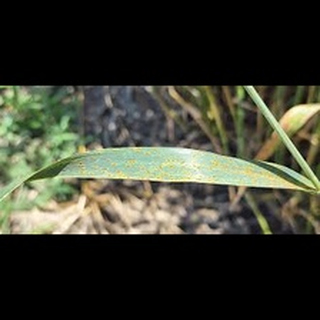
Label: wheat_leaf_blight